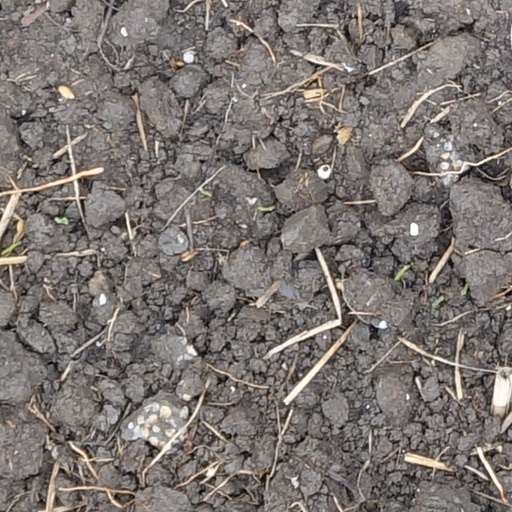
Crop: wheat